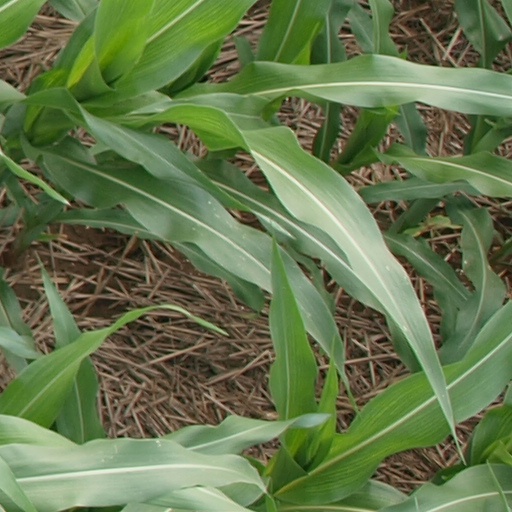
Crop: maize; corn